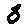
Label: 3